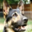
Label: dog